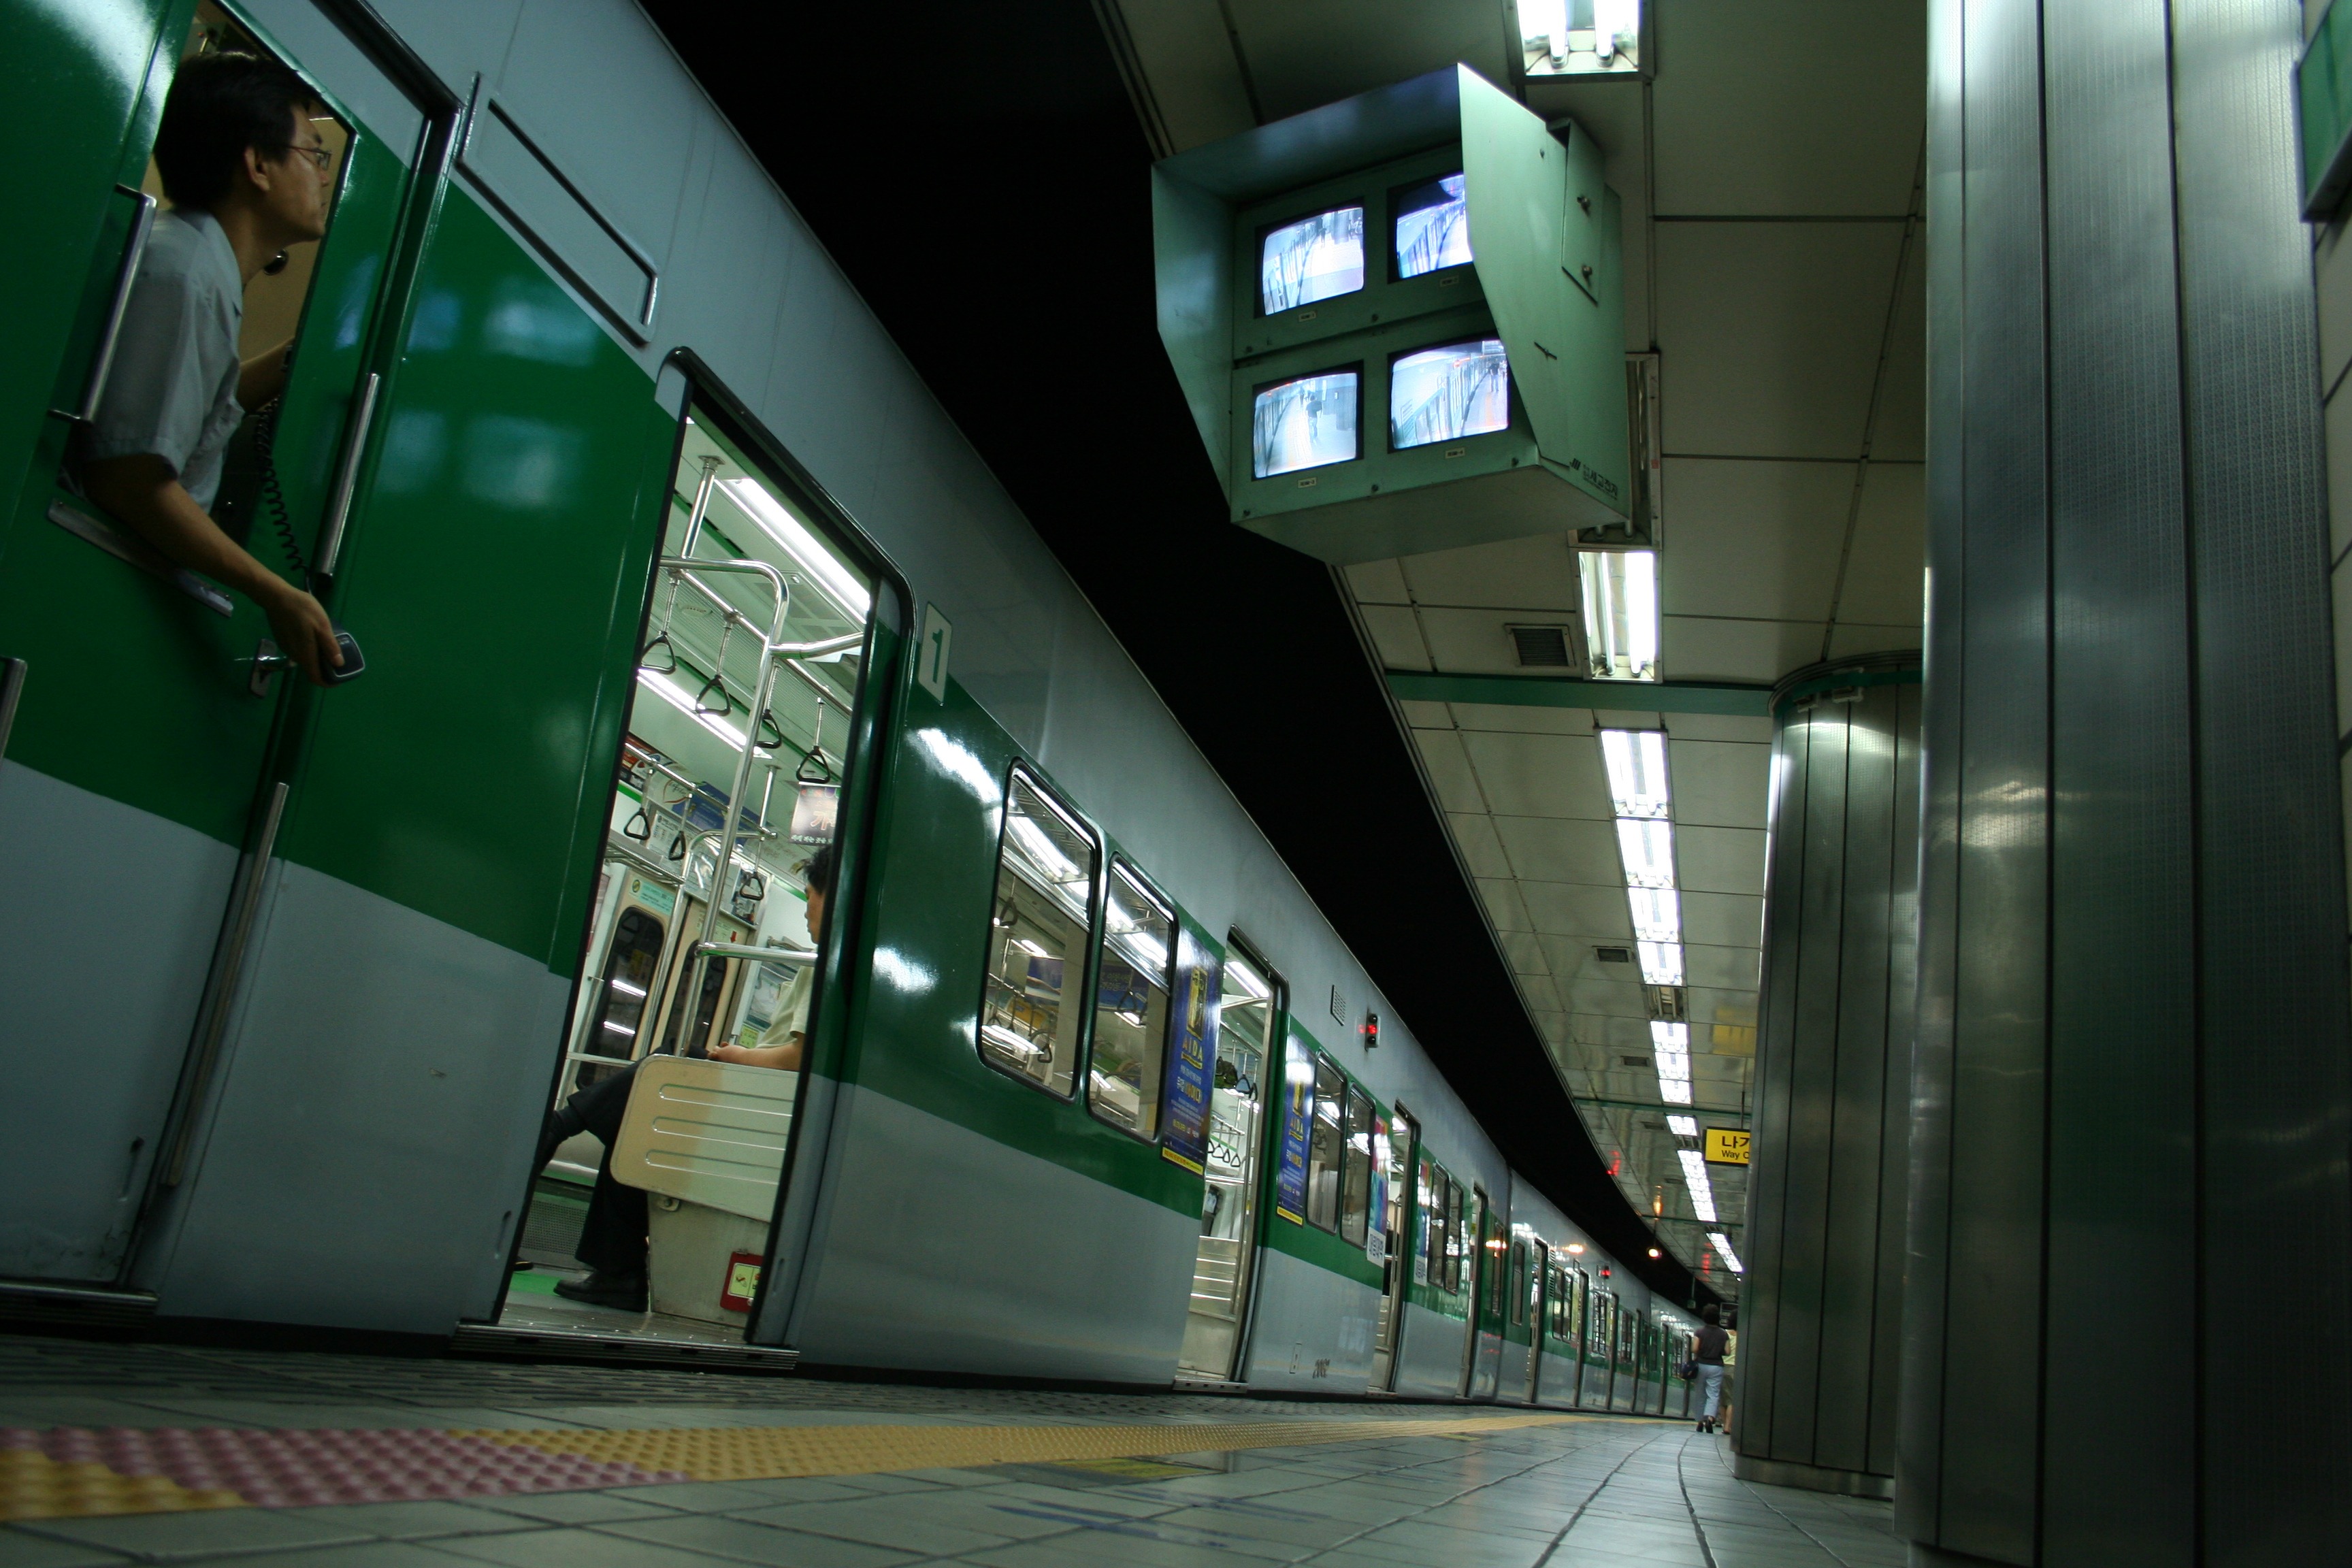
light, architecture, train, subway, metro, transport, train station, lighting, public transport, interior design, metro station, korea, design, infrastructure, tourist attraction, seoul, urban area, rapid transit